Jacob

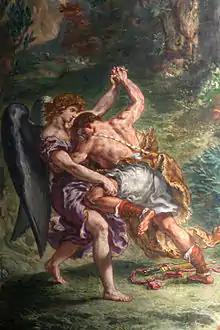
"Jacob Wrestling with the Angel" by Eugène Delacroix

As Jacob neared the land of Canaan as he passed Mahanaim, he sent messengers ahead to his brother Esau. They returned with the news that Esau was coming to meet Jacob with an army of 400 men. With great apprehension, Jacob prepared for the worst. He engaged in earnest prayer to God, then sent on before him a tribute of flocks and herds to Esau, "A present to my lord Esau from thy servant Jacob."